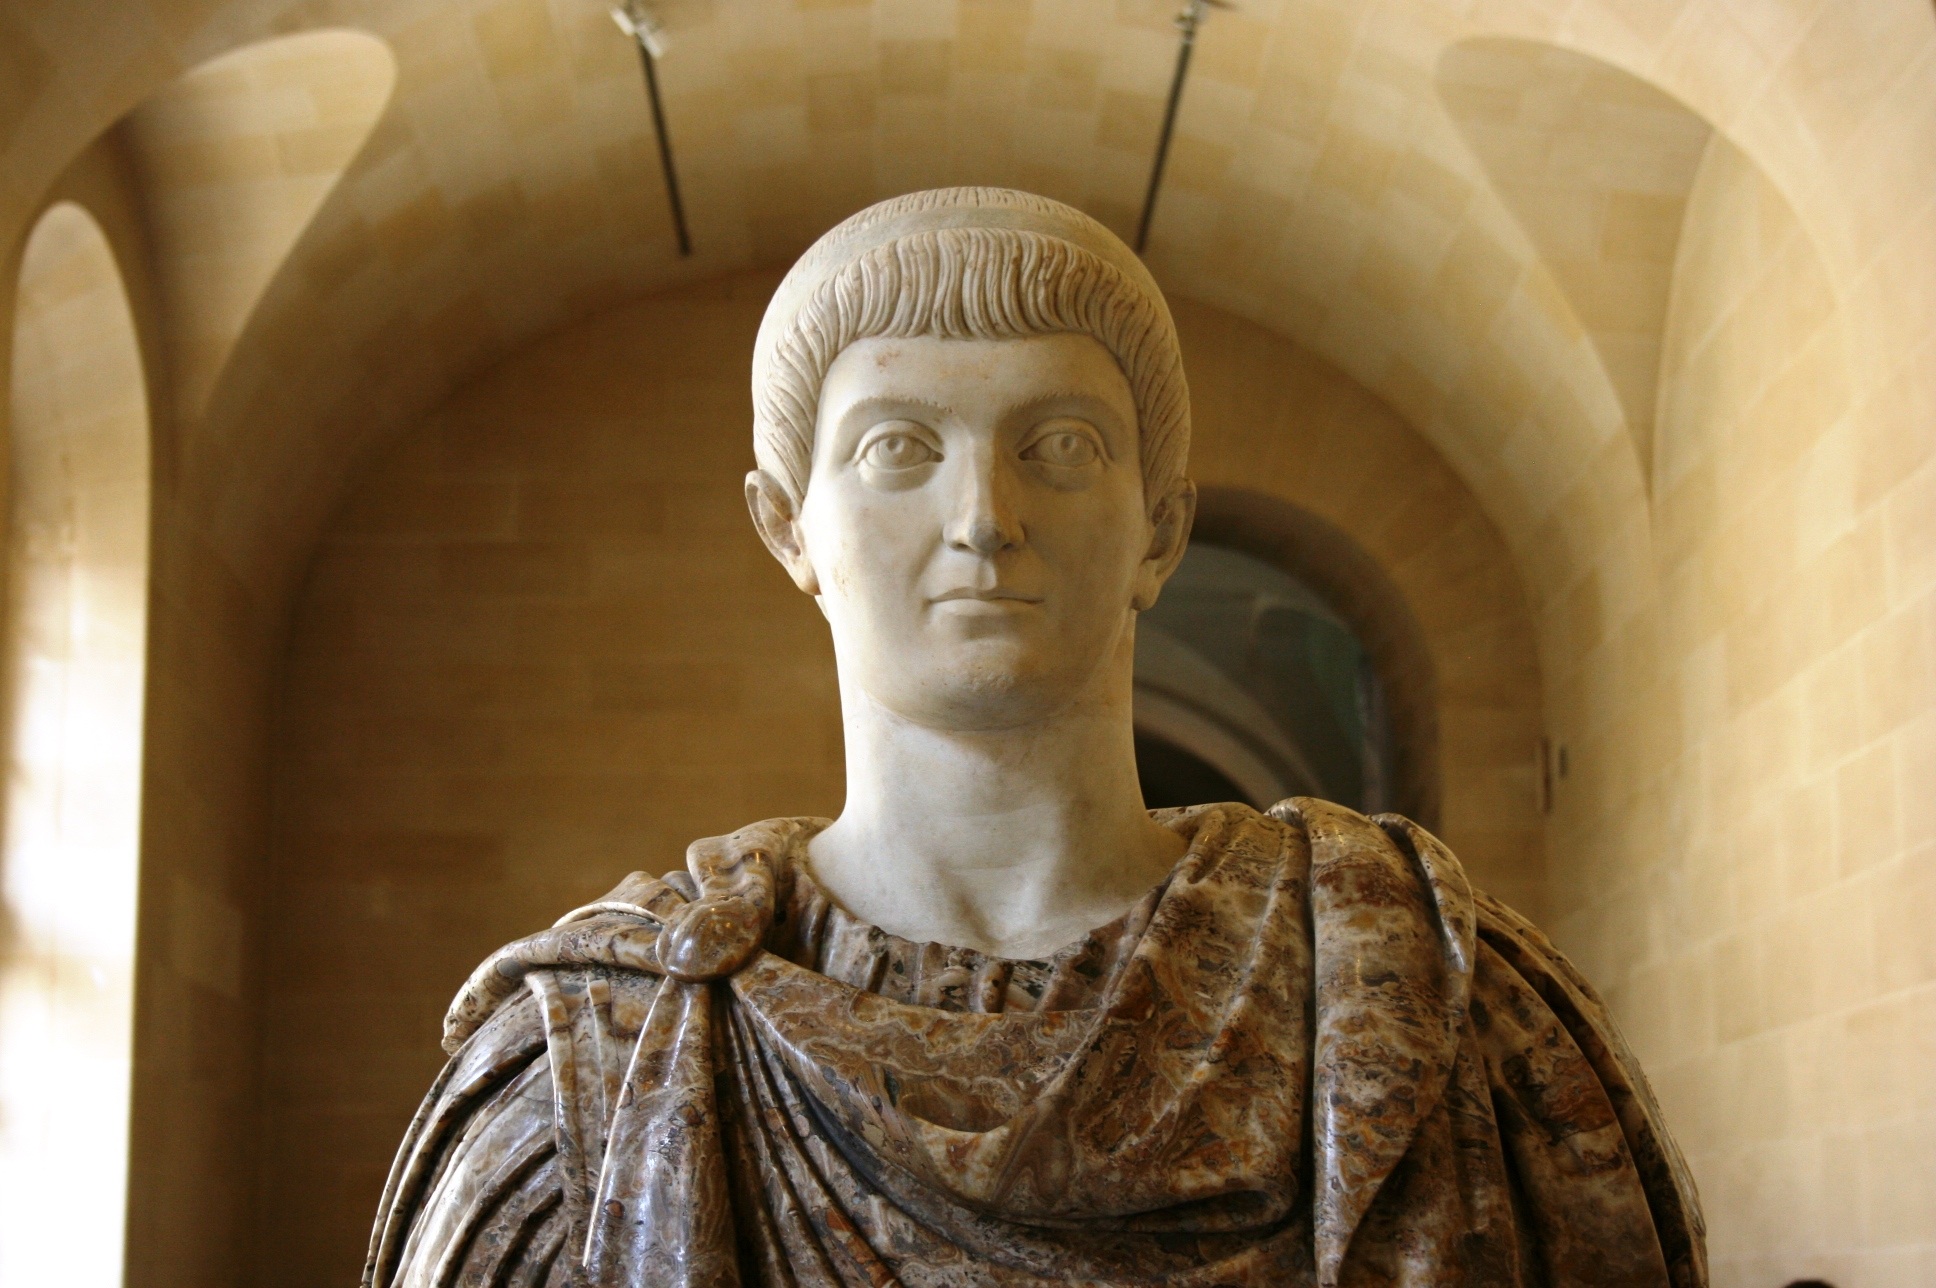
monument, statue, louvre, religion, sculpture, art, temple, history, carving, mythology, gautama buddha, ancient history, constantino, roman emperor